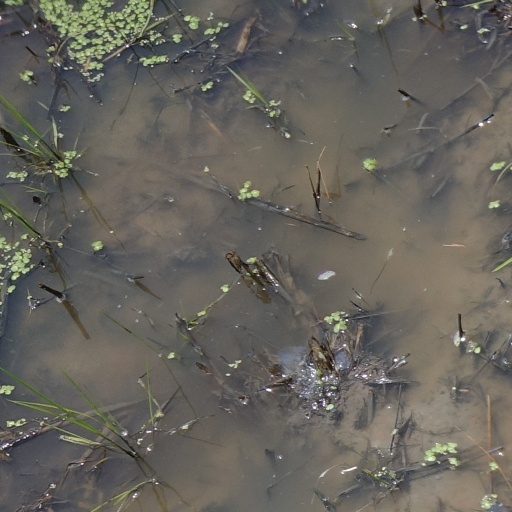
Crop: rice